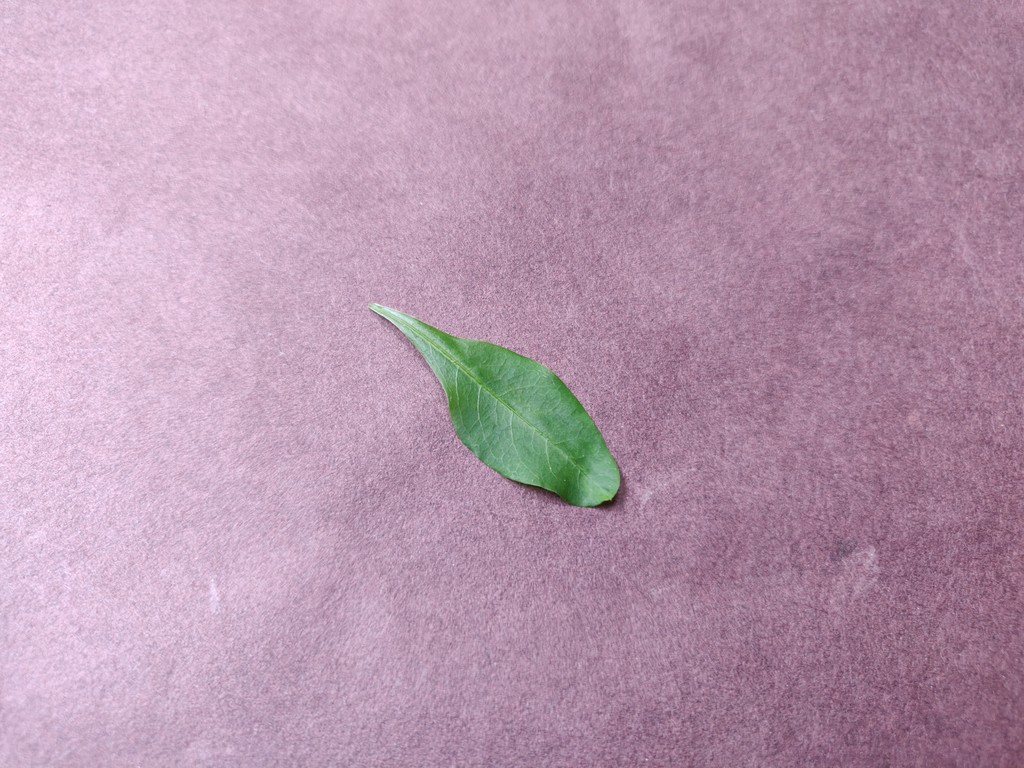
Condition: Healthy
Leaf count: single
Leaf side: front